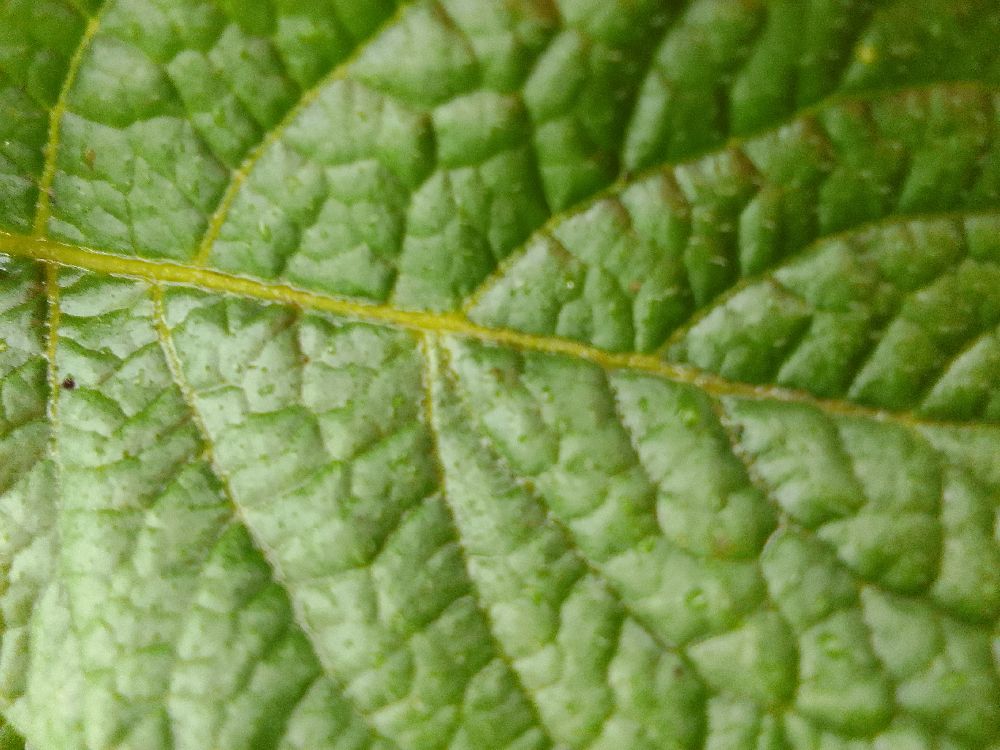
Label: Healthy